Vikramaditya

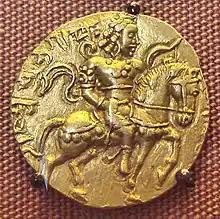
Chandragupta II on a coin

Many legends, particularly Jain legends, associate Vikramaditya with Shalivahana of Pratishthana (another legendary king). In some he is defeated by Shalivahana, who begins the Shalivahana era; in others, he is an ancestor of Shalivahana. A few legends call the king of Pratishthana "Vikramaditya". Political rivalry between the kings is sometimes extended to language, with Vikramaditya supporting Sanskrit and Shalivahana supporting Prakrit.